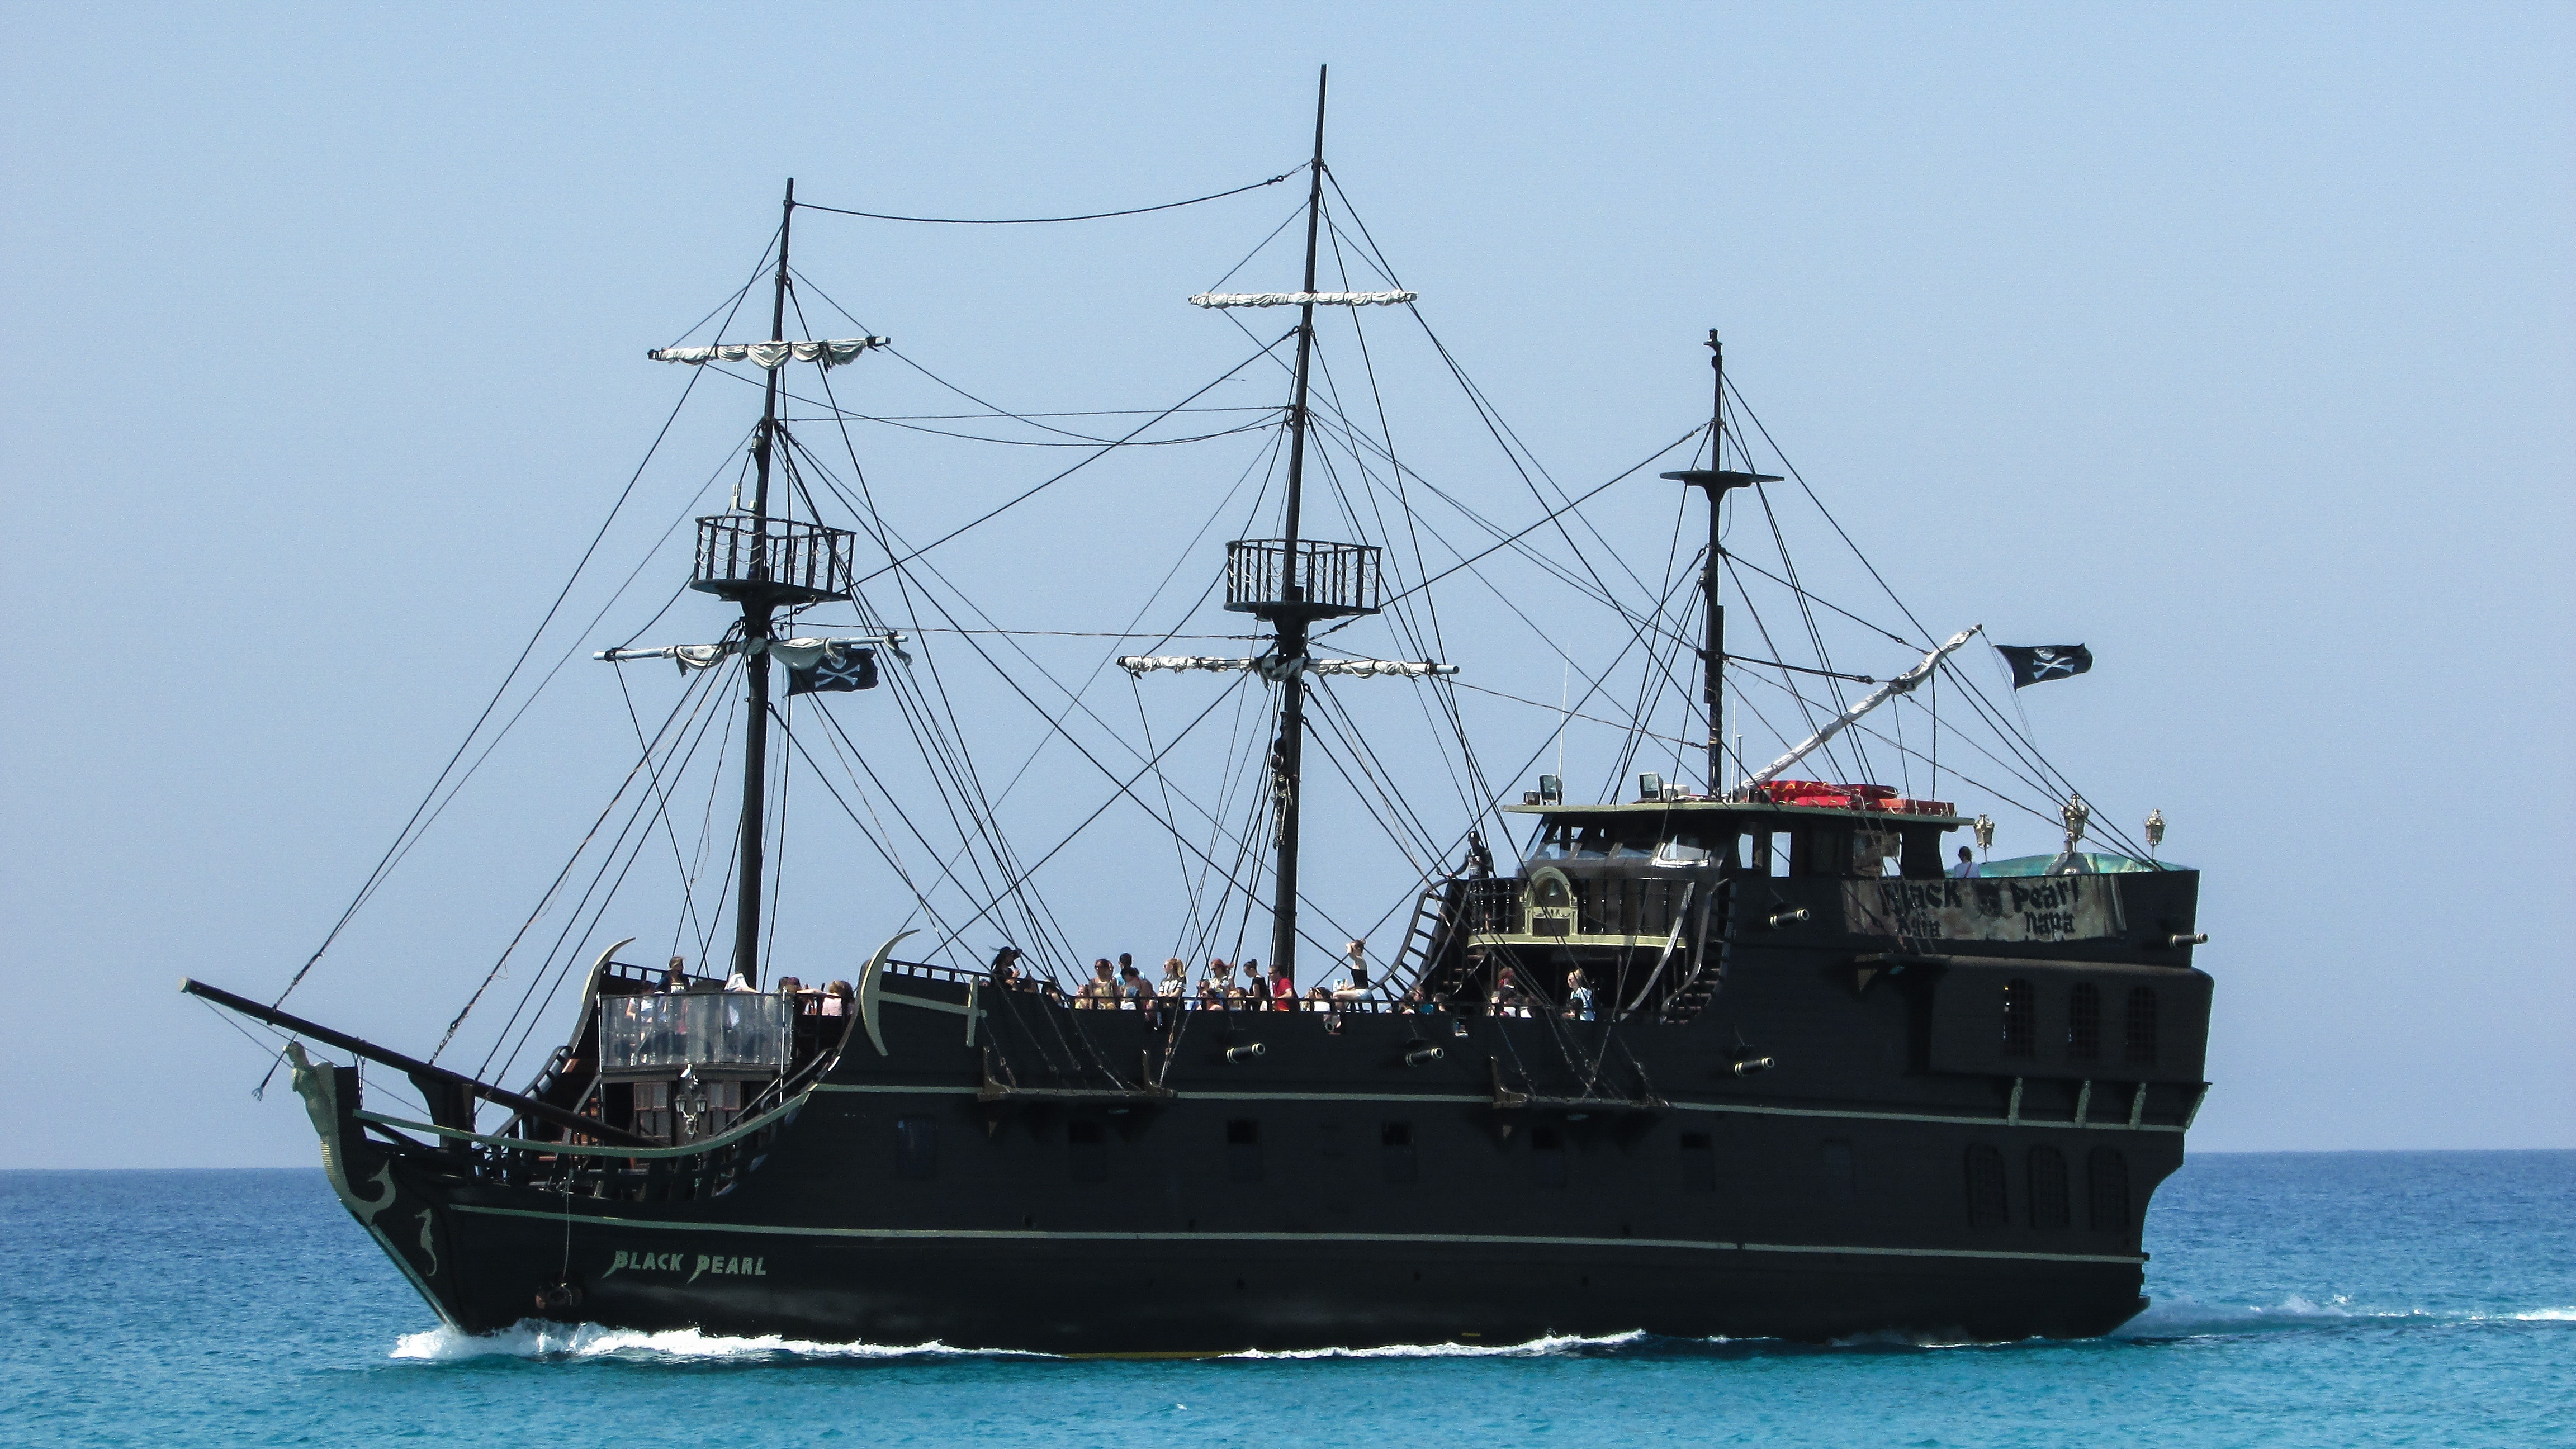
boat, ship, vacation, tourism, leisure, cog, watercraft, cruise ship, barque, cyprus, frigate, brig, sailing ship, fishing vessel, flagship, pirate ship, black pearl, training ship, tall ship, galleon, ship of the line, caravel, brigantine, fishing trawler, fluyt, carrack, manila galleon, east indiaman, ship replica, victory ship, naval trawler